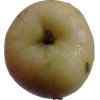
Label: Apple 14